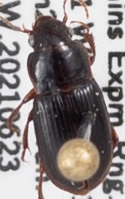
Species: Harpalus desertus
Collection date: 2021-06-23
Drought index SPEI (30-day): -0.244
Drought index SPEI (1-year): -0.404
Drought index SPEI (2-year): -0.728